Ningbo Campus, Zhejiang University

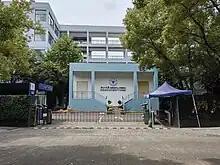
Ningbo Campus in 2023

Ningbo Campus is a campus of Zhejiang University located in the Ningbo Higher Education Park, Ningbo, Zhejiang Province.